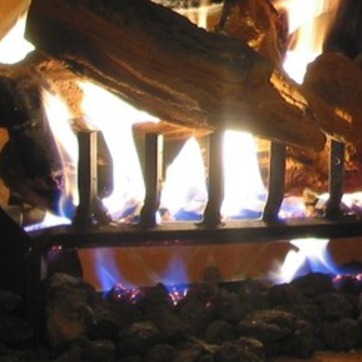
Material: other